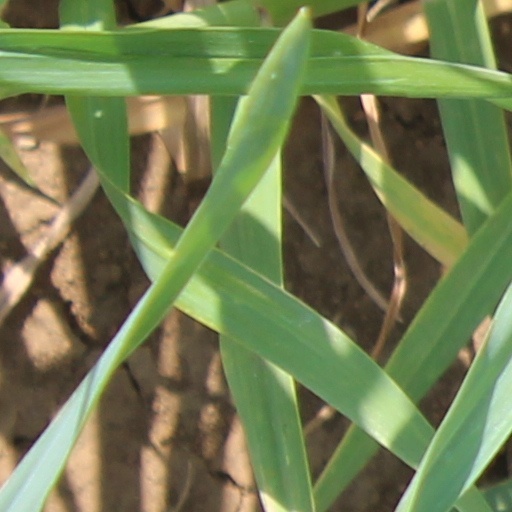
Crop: wheat